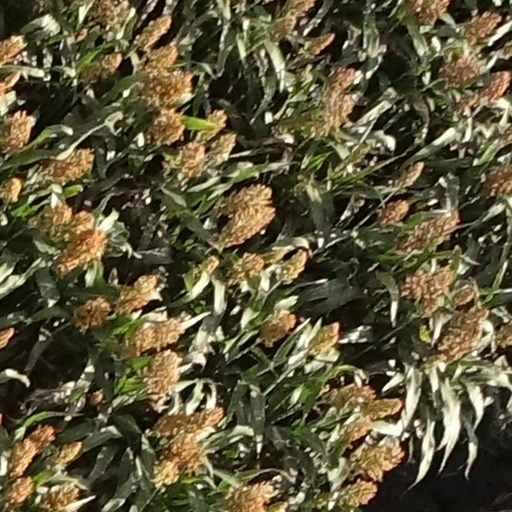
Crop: sorghum